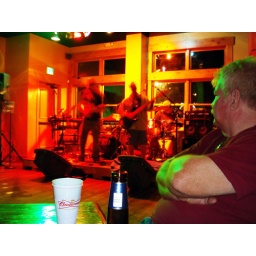
learning how to catch a fish in a creek with a pole